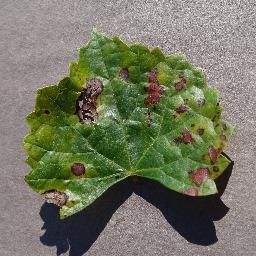
Label: Grape___Esca_(Black_Measles)